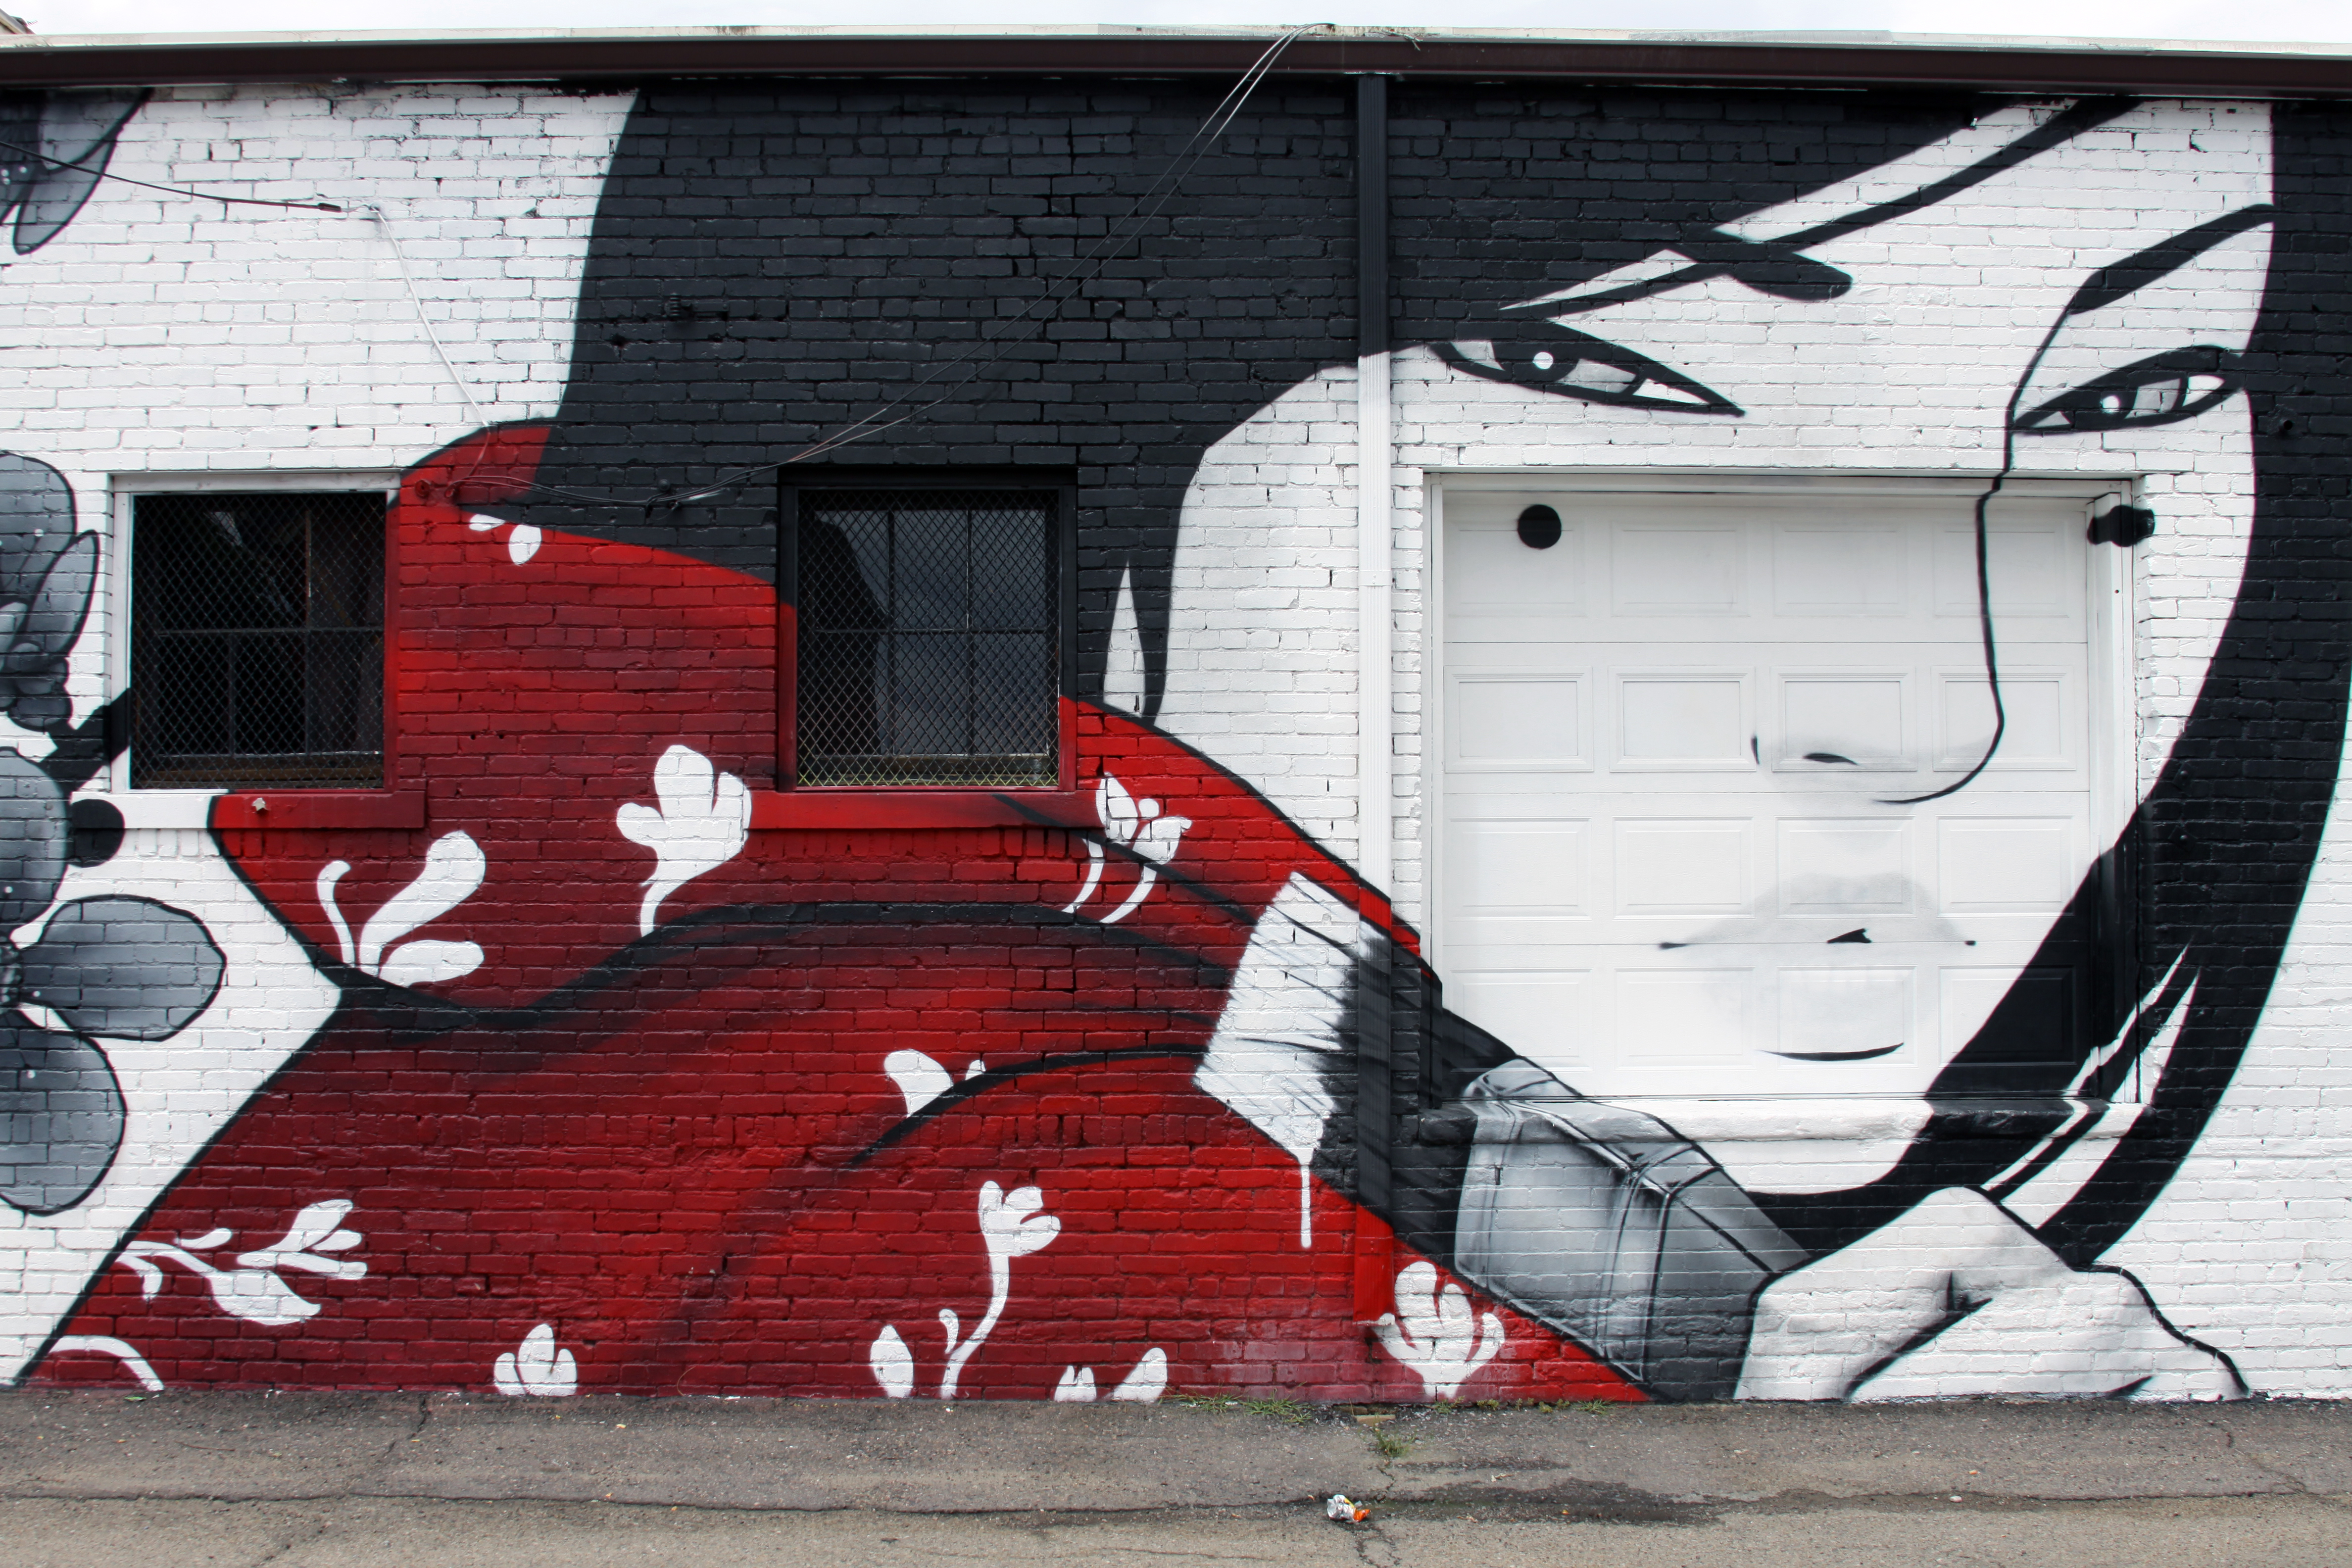
graffiti, art, font, red, painting, Tints and shades, rectangle, facade, door, mural, paint, brick, fictional character, graphics, drawing, carmine, illustration, visual arts, street art, street, graphic design, fiction, modern art, road, house, pattern, coquelicot, sitting, sidewalk